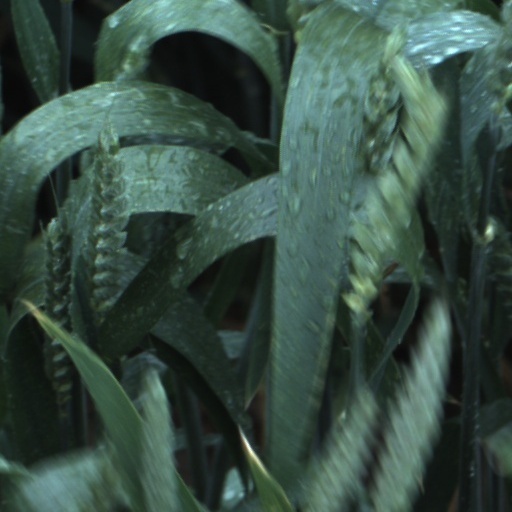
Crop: wheat